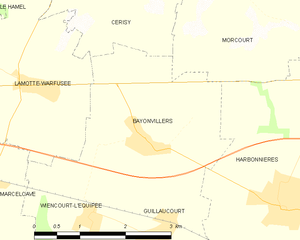
Carte des communes françaises Bayonvillers